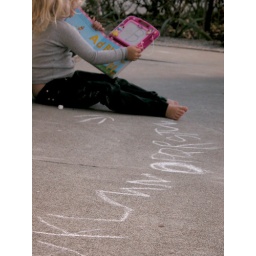
it was the first book to inspire her to practice her writing (all over the sidewalk too).